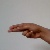
The image shows a hand gesture representing the letter 'H' in Indian Sign Language.